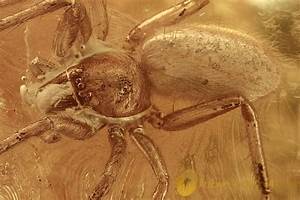
Label: ragno